New York State Public High School Athletic Association

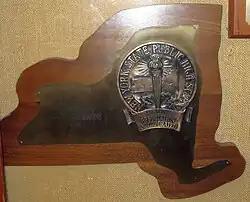
1989 basketball championship trophy in East Hampton, New York

The New York State Public High School Athletic Association (NYSPHSAA) is the governing body of interscholastic sports for most public schools in New York outside New York City. The organization was created in 1923, after a predecessor organization called the New York State Public High School Association of Basketball Leagues began in 1921 to bring consistency to eligibility rules and to conduct state tournaments. It consists of 768 member high schools from the state divided into 11 geographic sections. While as its name suggests the vast majority of its members are public, it does include a number of private and Catholic high schools. Most of these are located in Central New York and the Capital District, where parallel sanctioning bodies for private schools (like the MMAA in Western New York, the CHSAA in Metropolitan New York, or various leagues in and around New York City) do not exist. It is a member of the National Federation of State High School Associations as well as the New York State Federation of Secondary School Athletic Associations.